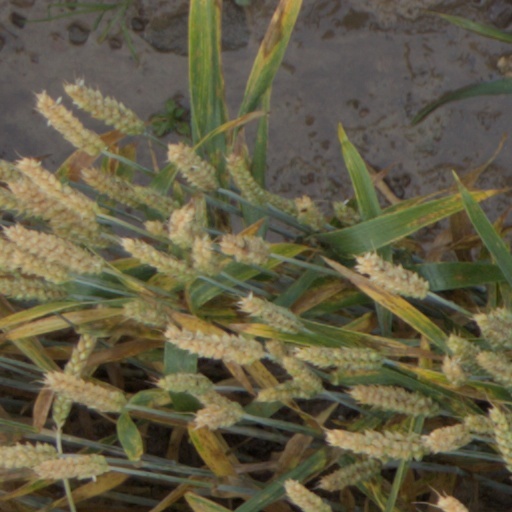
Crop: wheat